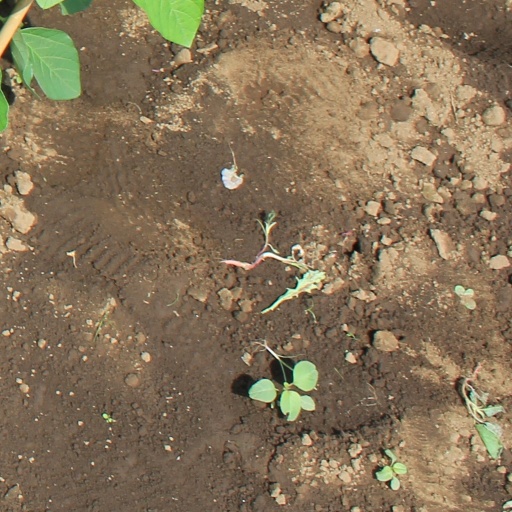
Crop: soybean